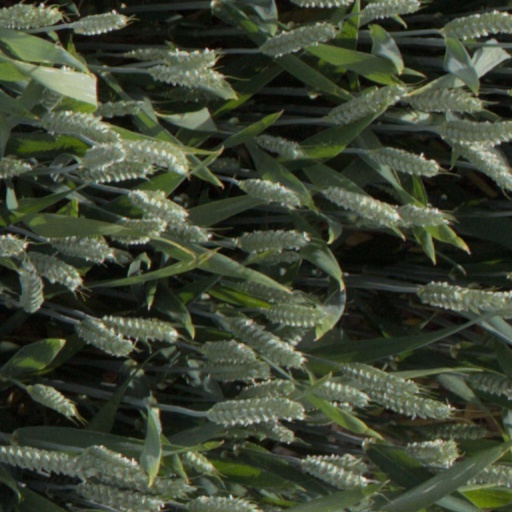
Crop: wheat